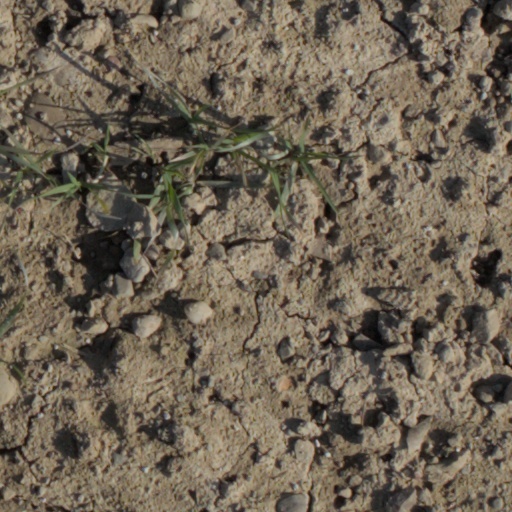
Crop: wheat